Inuyama Domain

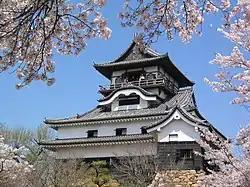
Inuyama Castle

The was a feudal domain in Owari Province, Japan. It was not officially designated as a domain by the Tokugawa Shogunate, when major domains were established, but was finally designated a domain in 1868. The domain was controlled from Inuyama Castle, which is located in present-day Inuyama, Aichi Prefecture.